Is This Anything? (book)

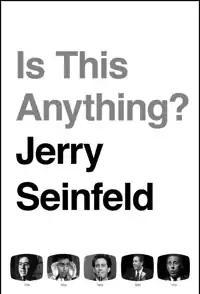
First edition cover.

The book is a collection of Seinfeld's comedic writings over the span of his 45-year career and compiles some of his best jokes. The title is based on the main question a comedian asks when they are testing out new material. The book scored a spot on the "New York Times" Best Seller list.